Hurricane Katrina disaster relief

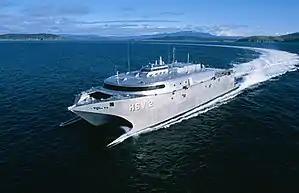
HSV-2 Swift operated with USS Bataan.

The next day, Tuesday, August 30, An estimated 7,500 National Guard troops from Alabama, Florida, Louisiana and Mississippi were on duty, supporting civil authorities, distributing generators, providing medical care, and setting up shelters for displaced residents. As of 8 a.m., almost 3,800 Louisiana Army and Air Guard members were on duty to remove debris, provide security and shelter, distribute water, food and ice, and offer medical and law-enforcement support. The Louisiana Guard was coordinating with Florida, Georgia and Texas to secure two UH-60 Black Hawk and five CH-47 Chinook helicopters to support their operations. In Mississippi, more than 1,900 Guard troops were providing similar support, basing their operations at Camp Shelby. In Florida, more than 700 Florida Guard members were on active duty.